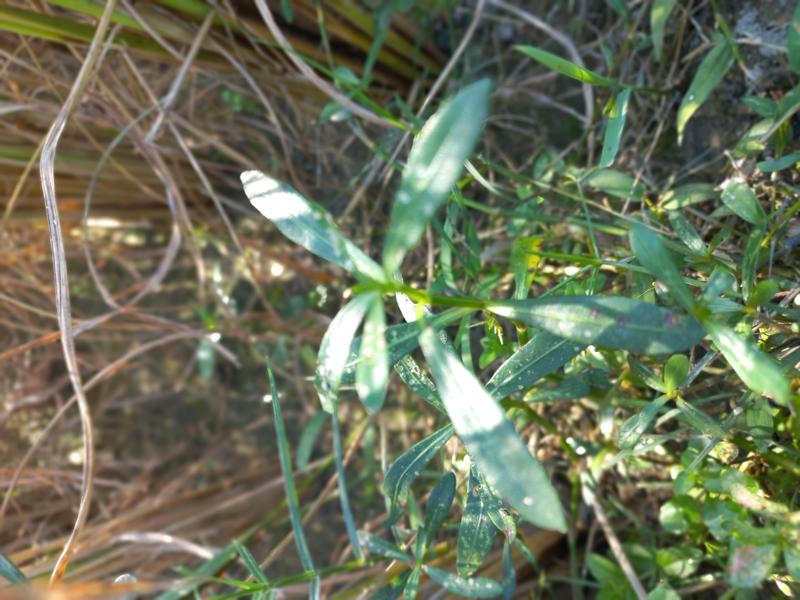
Weed species: Alternanthera philoxeroide